Question: Please indicate a possible affordance area of baseball bat that can be used for hitting
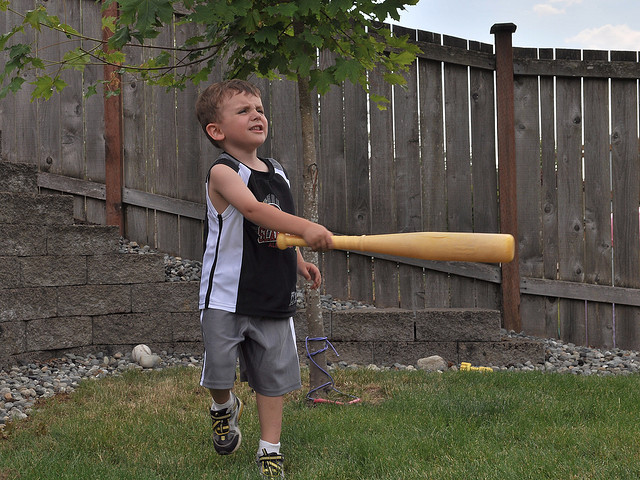
Answer: [433.5, 227.5, 512.5, 262.5]